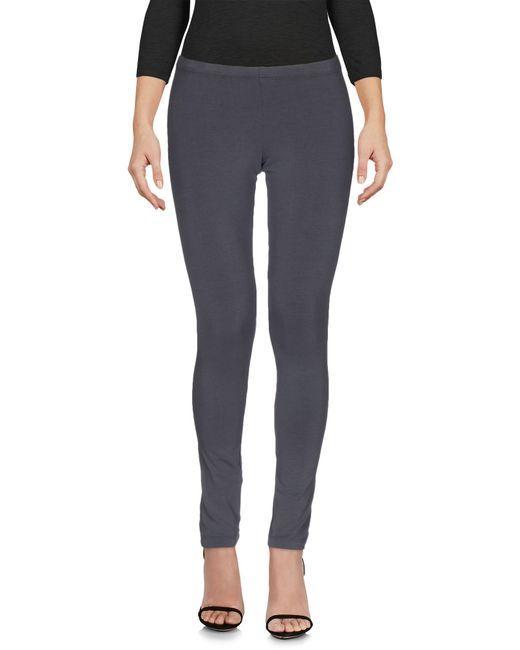
graue dünne dehnbare Hose, weicher Stoff